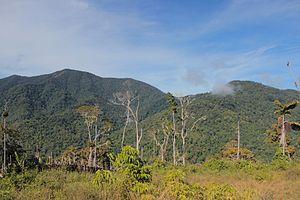
Les monts Arfak sont une chaîne de montagnes située dans la péninsule de Doberai dans la province de Papouasie occidentale en Indonésie.